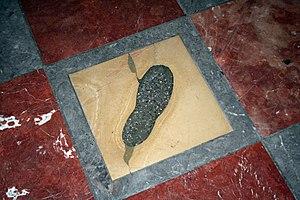
La cathédrale Notre-Dame est la plus grande église de Munich, capitale de la Bavière. Siège de l'archidiocèse de Munich et Freising, elle est située dans le centre de la ville, sur la Frauenplatz. Elle est un emblème de la ville et une attraction touristique.